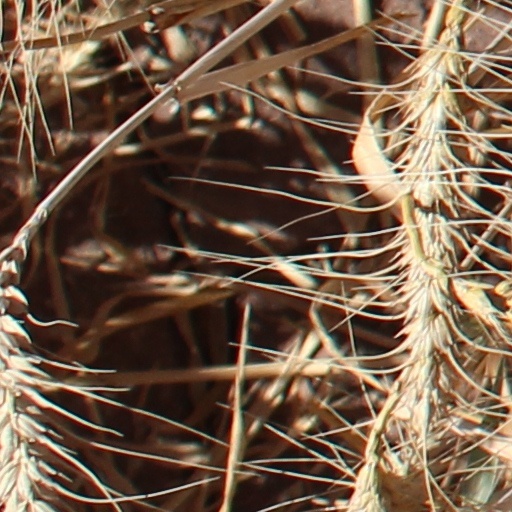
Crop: wheat